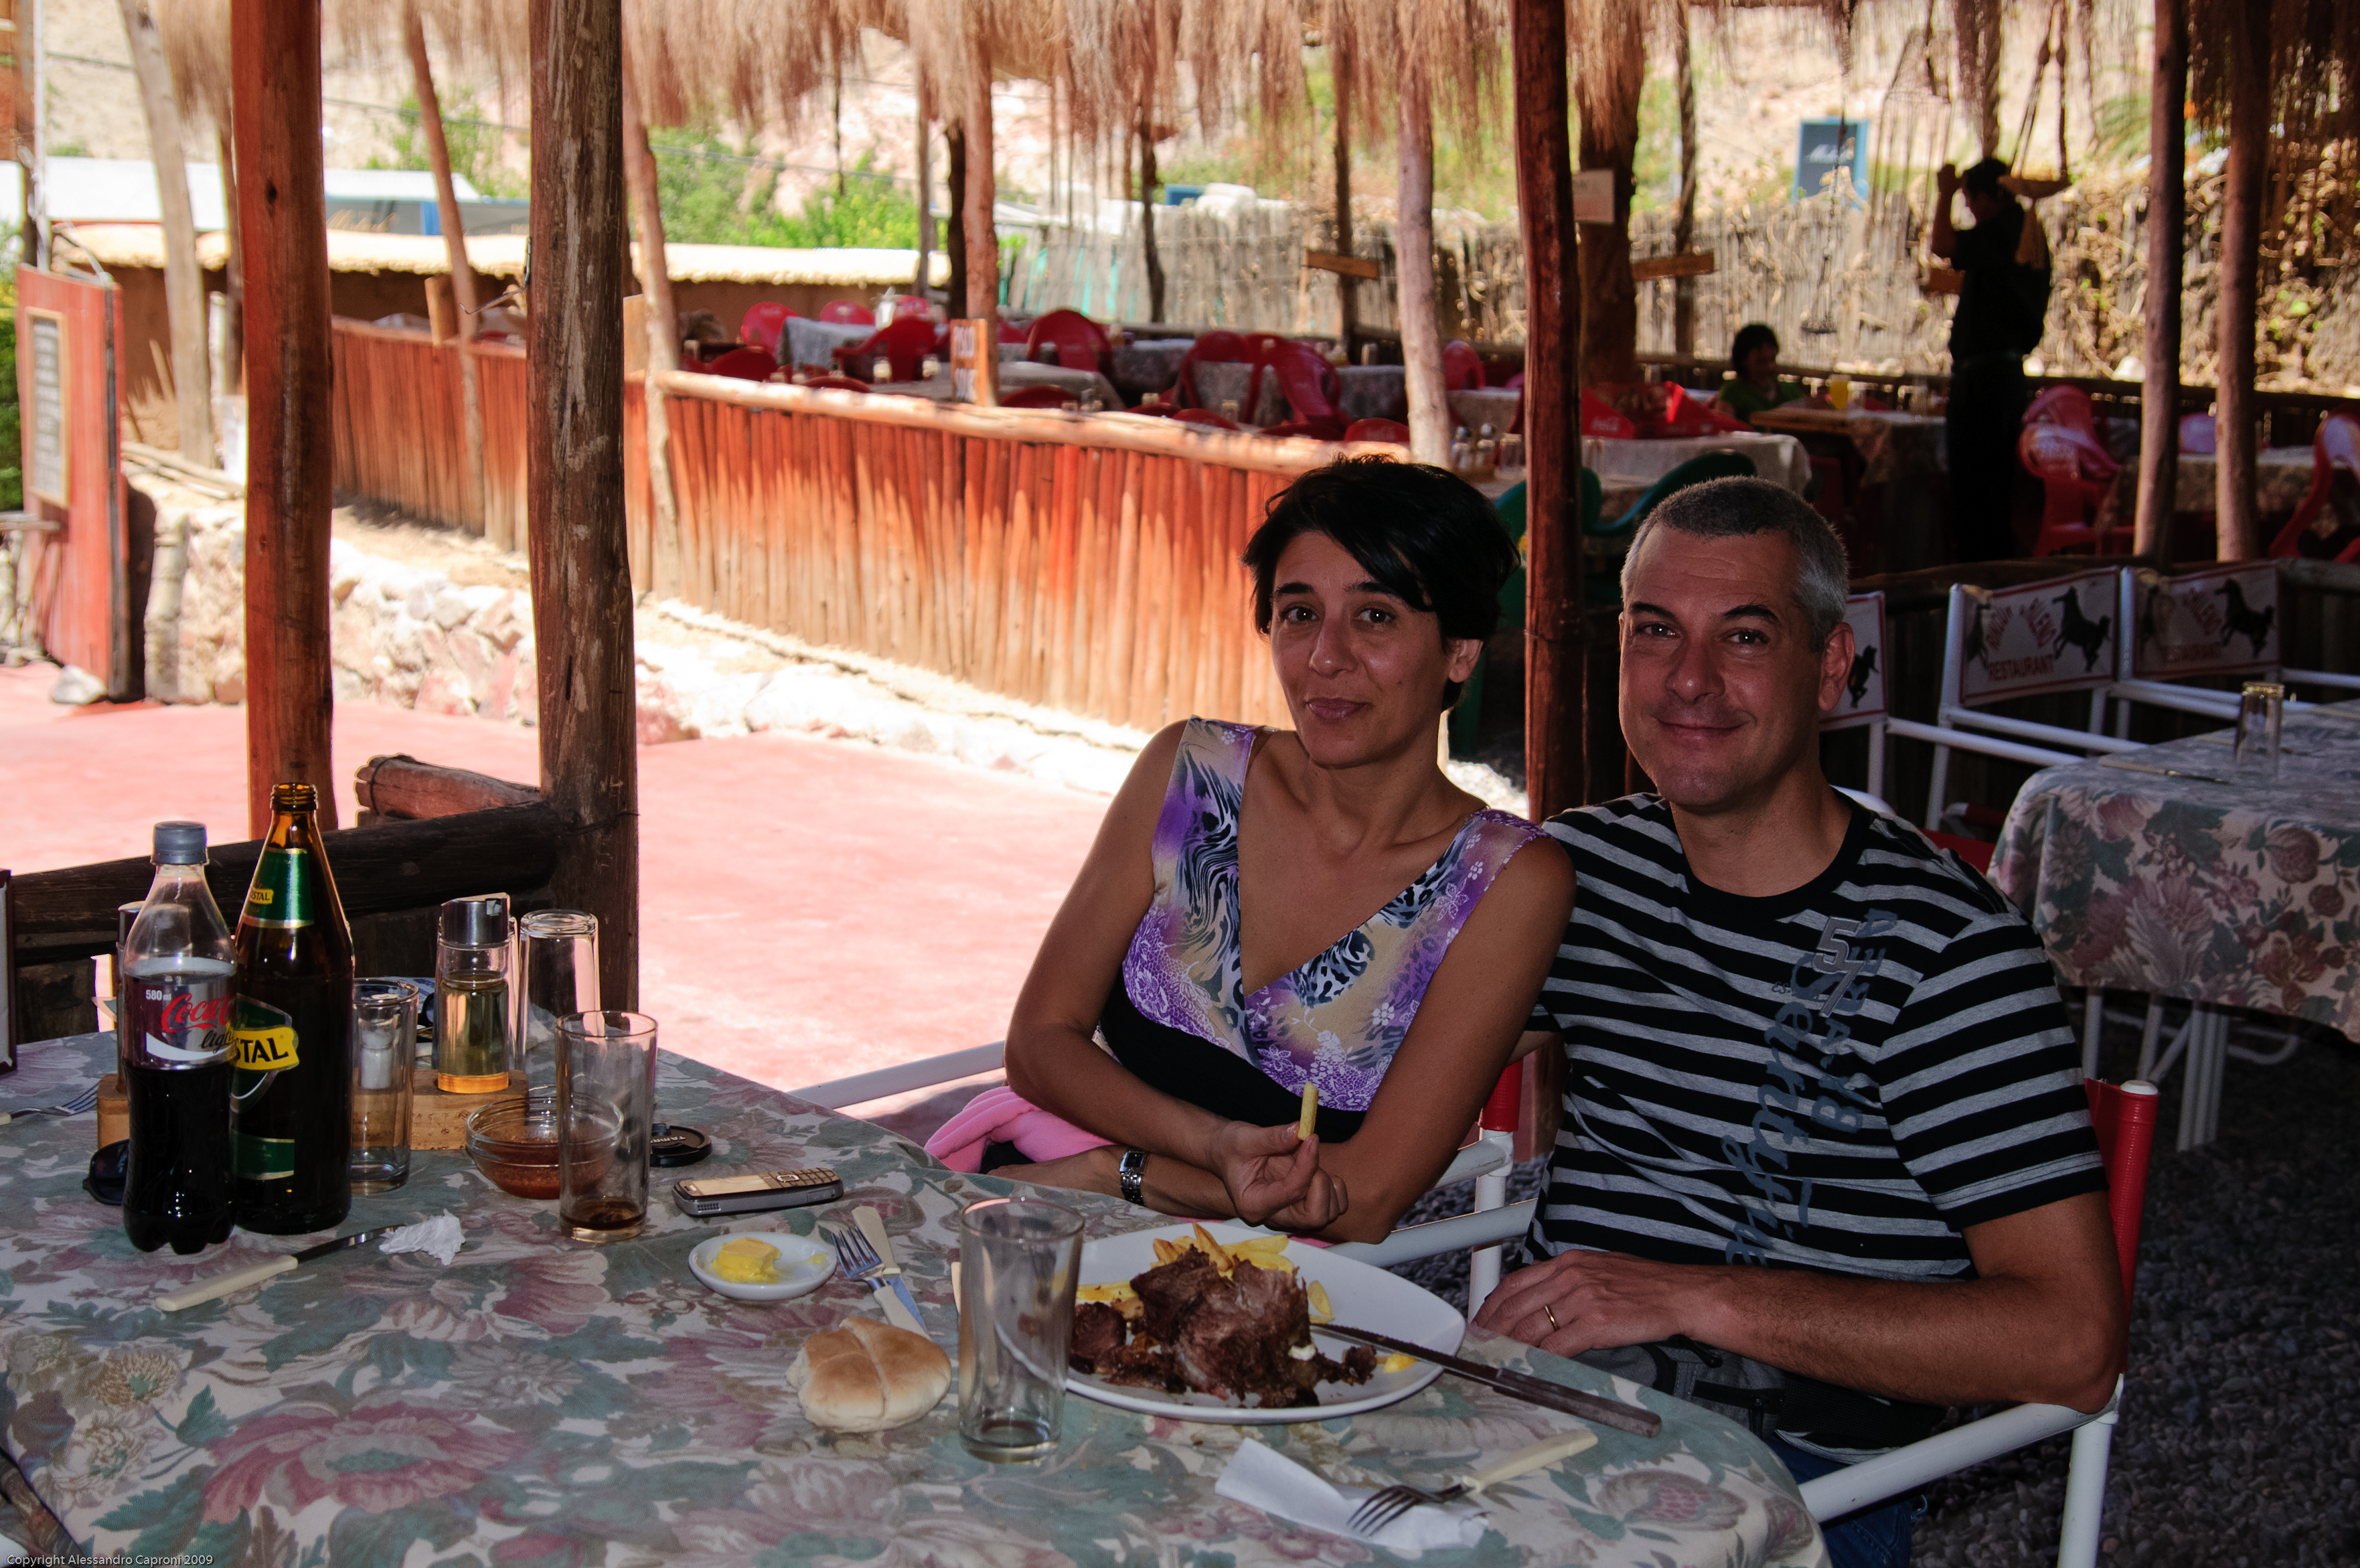
restaurant, meal, nikon, tourism, chile, laserena, d300